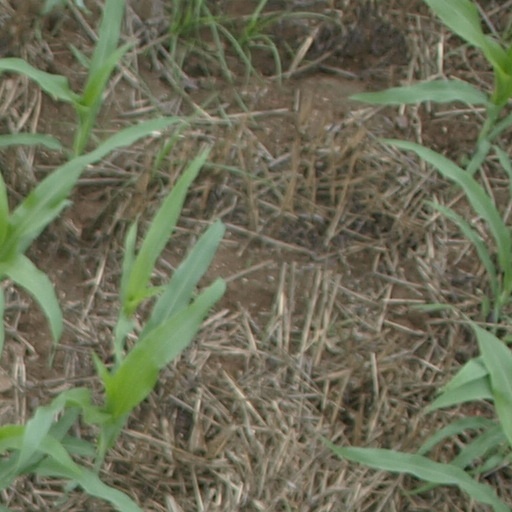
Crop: maize; corn